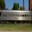
Label: train